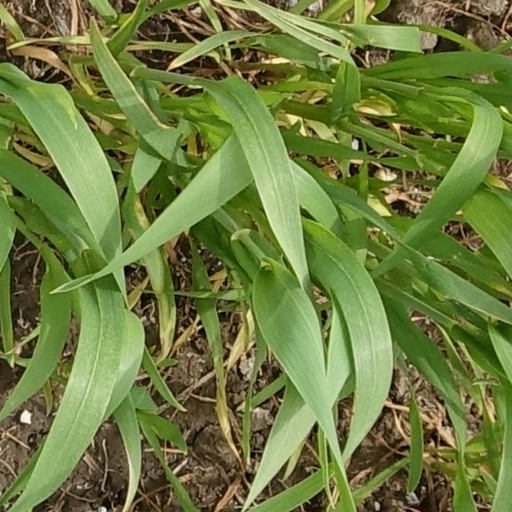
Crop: wheat